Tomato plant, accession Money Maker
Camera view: tilt-top (135 deg); turntable rotation: 30 degrees
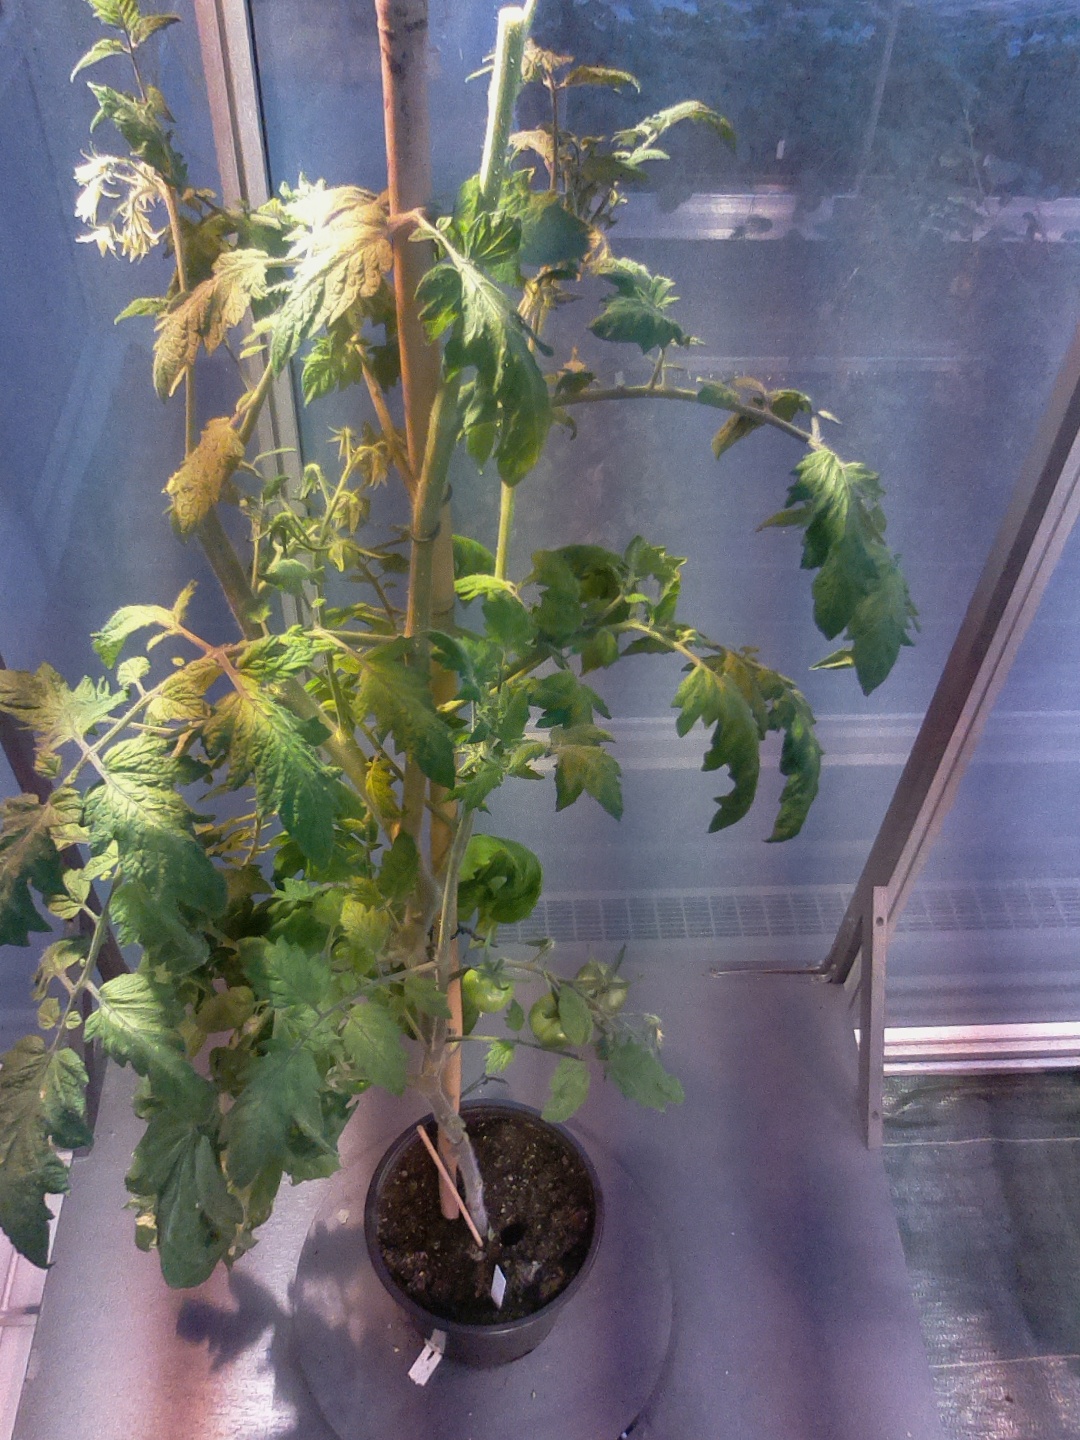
BBCH growth stage 75: 50%-60% of final fruit size